Riga Ghetto

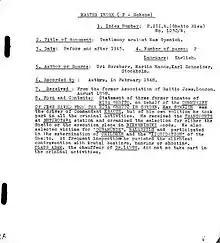
Testimony against Max Gymnich

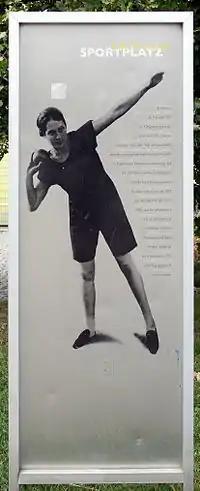
Lilli Henoch memorial, Askanischer Platz 6, in Berlin-Kreuzberg.

At the urging of Reinhard Heydrich and Joseph Goebbels, Adolf Hitler in September 1941 ordered the deportation of German Jews to the east. Since the originally planned destination, Minsk Ghetto, was already overcrowded, subsequent deportation trains were rerouted to Riga, which was itself overcrowded.